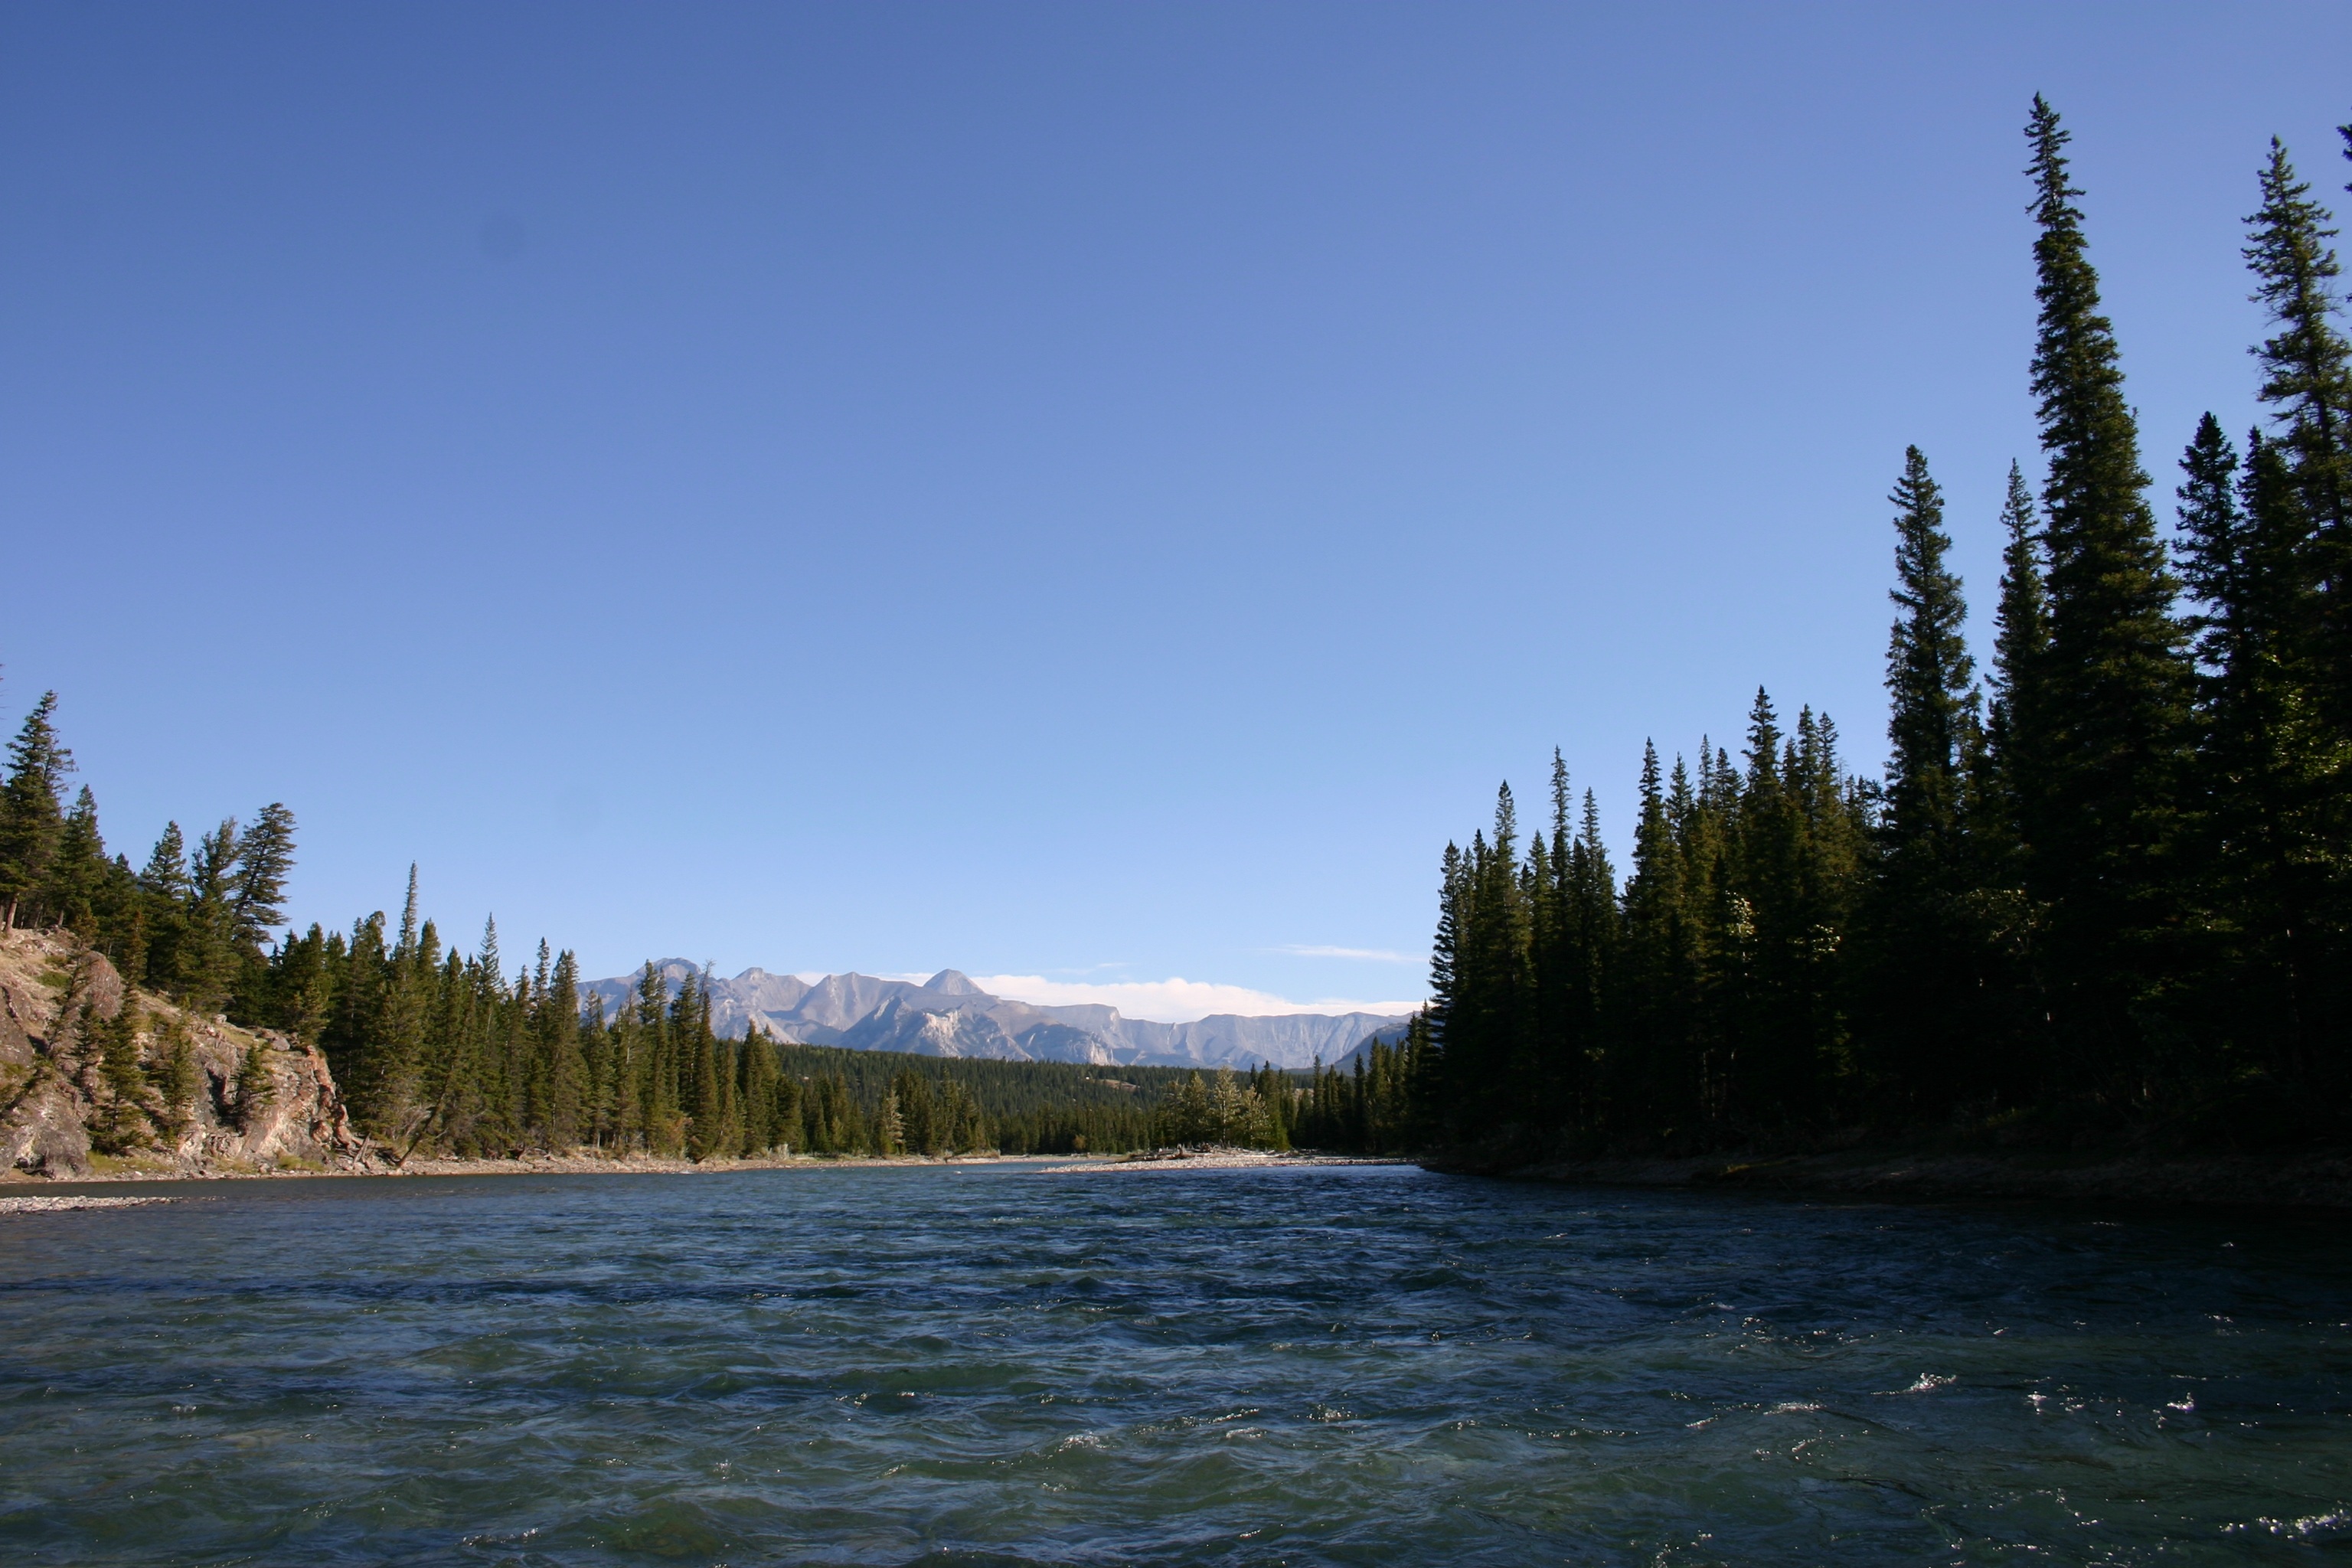
landscape, tree, nature, forest, wilderness, mountain, hill, lake, river, reflection, vehicle, rest, reservoir, body of water, canada, outlook, beautiful, loch, landform, mountainous landforms